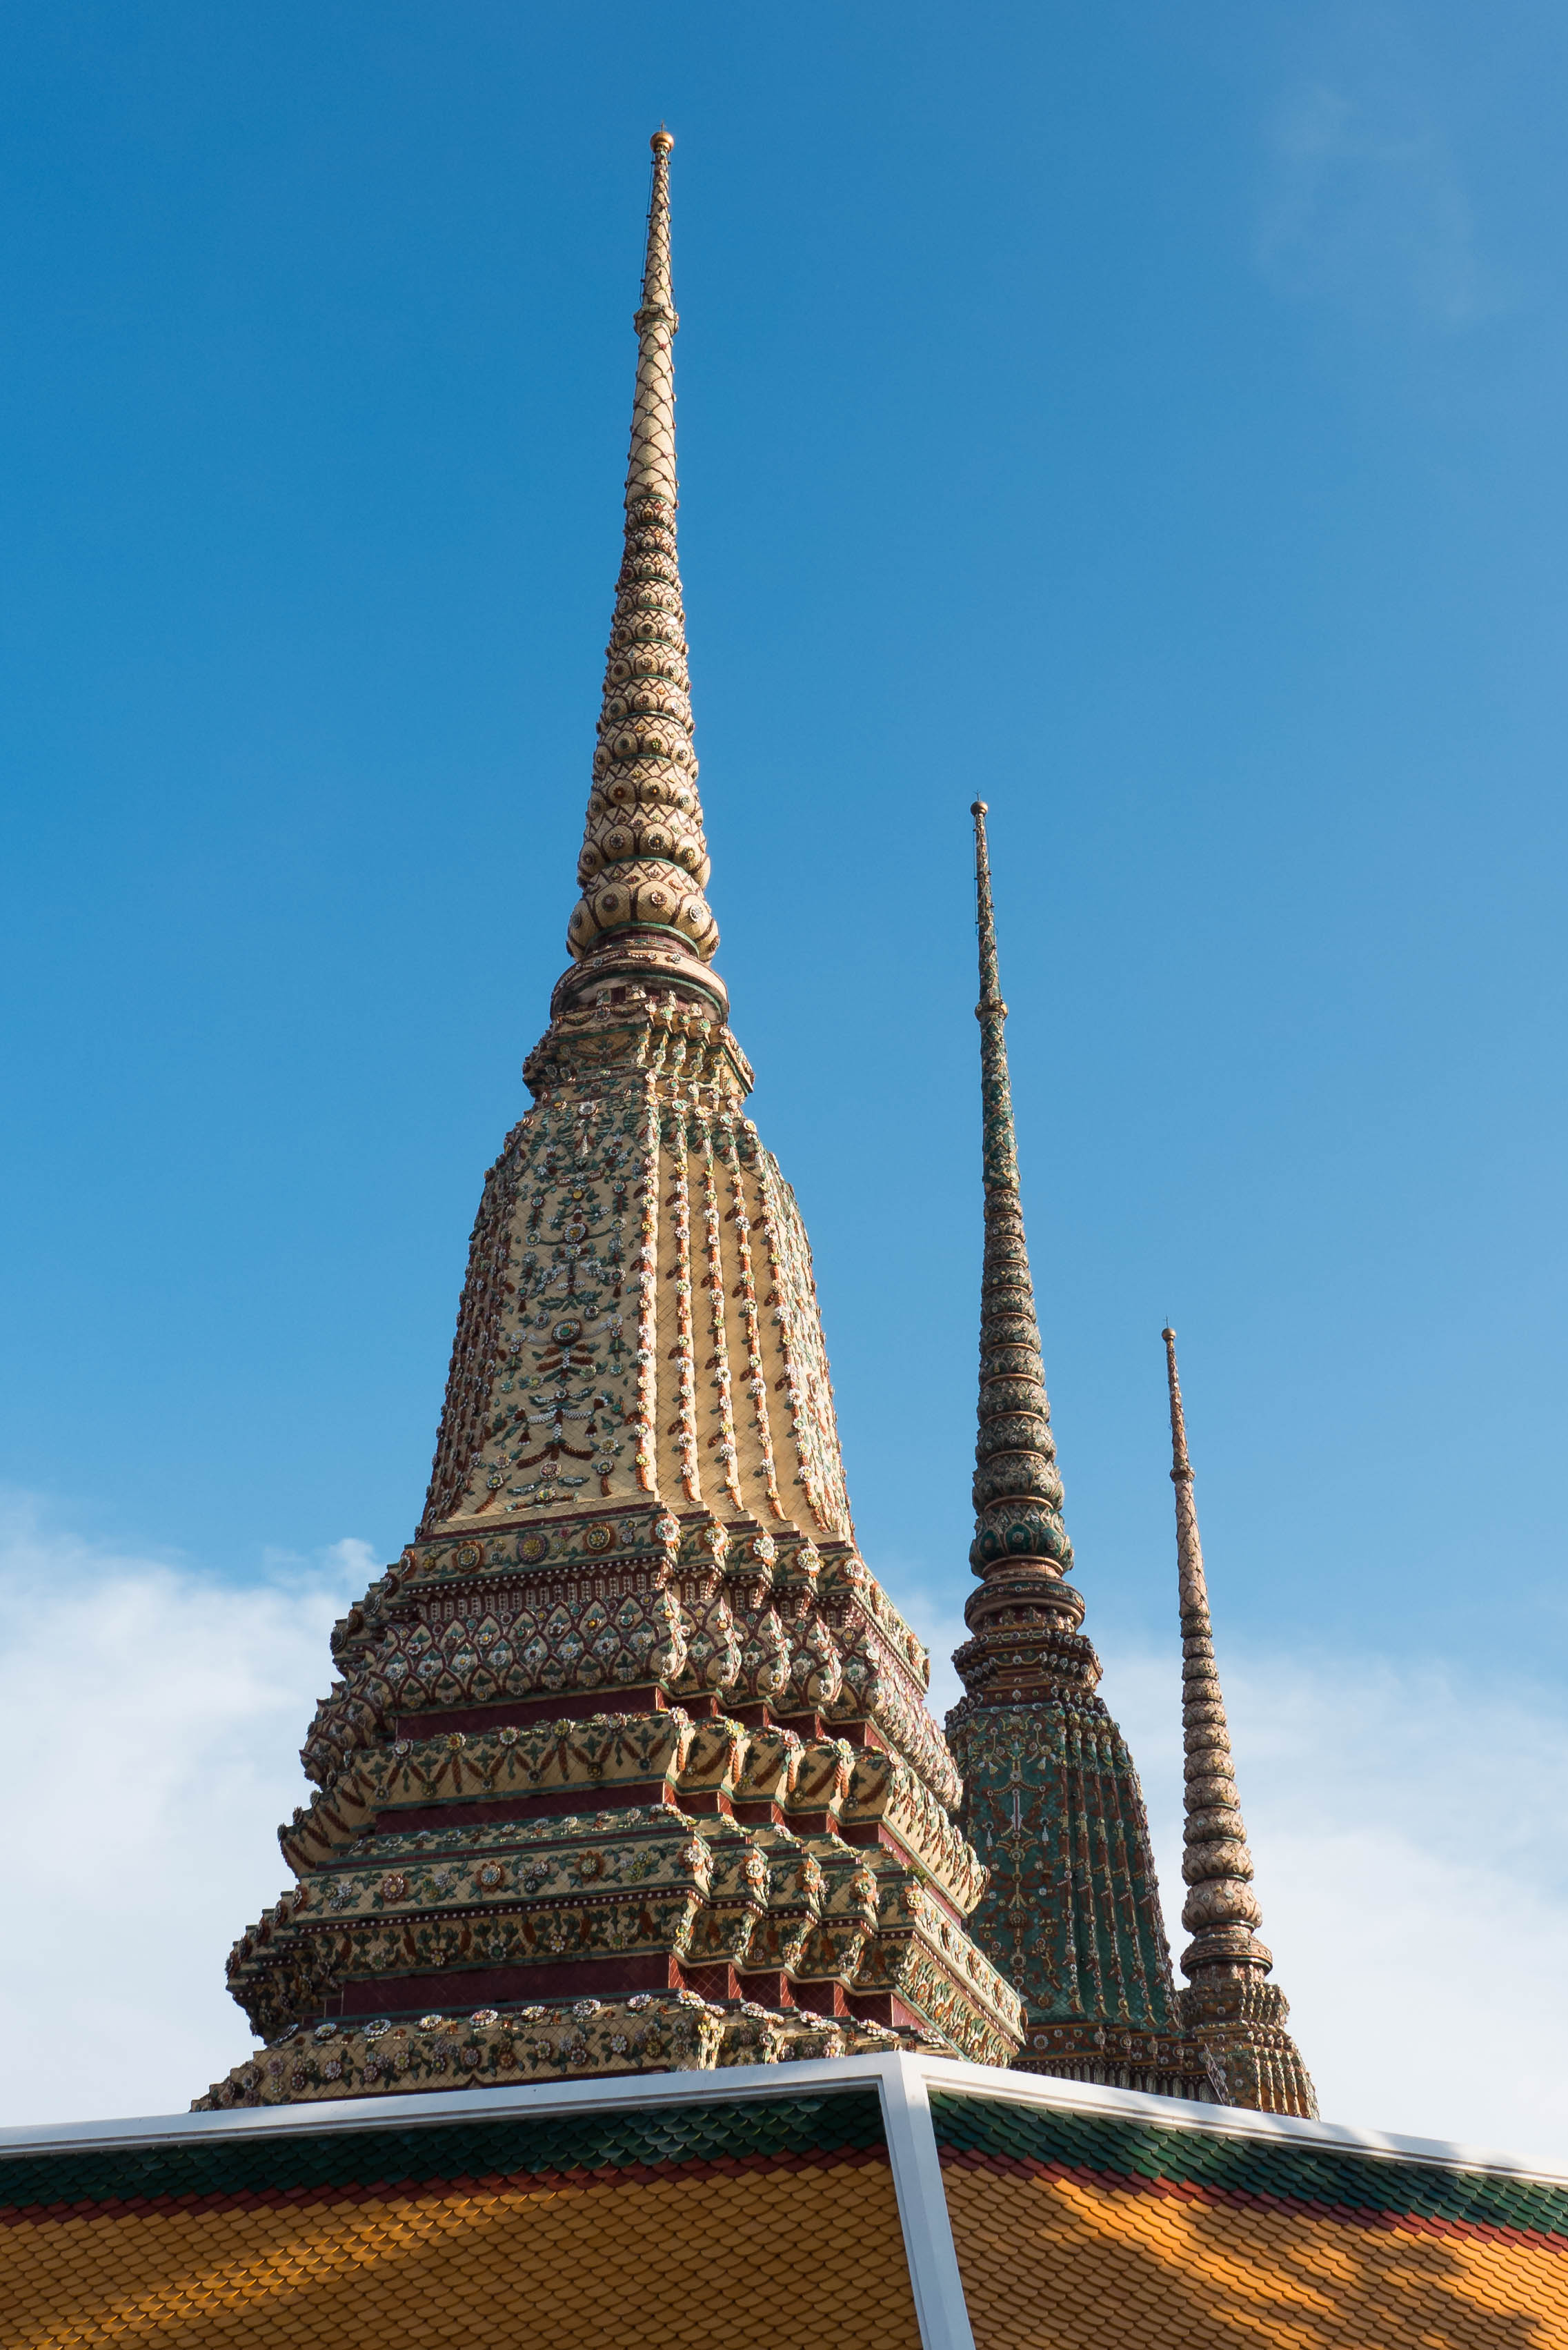
building, travel, tower, landmark, place of worship, thailand, publicdomain, temple, spire, spires, steeple, domain, public, th, lumix, panasonic, lx7, panasoniclumixdmclx7, bangkok, krungthepmahanakhon, dmclx7, pagoda, wat